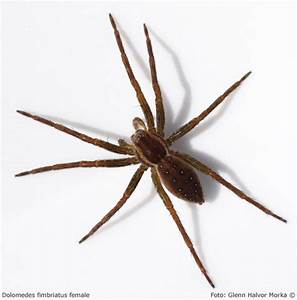
Label: spider